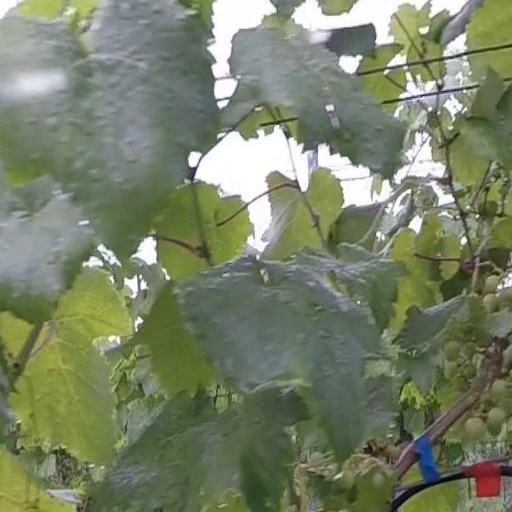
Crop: grape